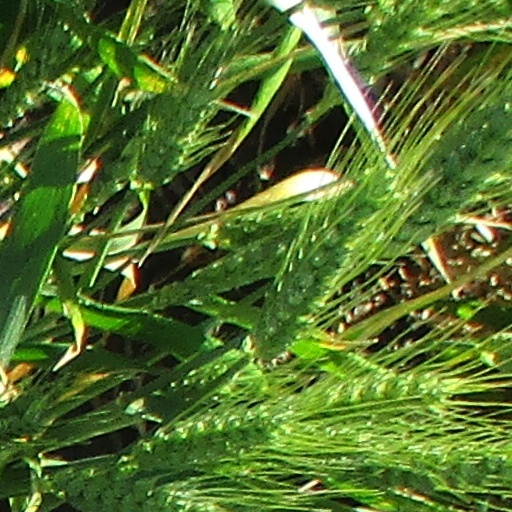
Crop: wheat